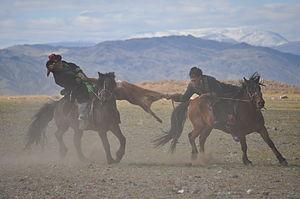
L'aïmag de Bayan-Ölgii, ou Bayan-Ölgiy, est une des 21 provinces de Mongolie. Elle est située à l'extrême ouest du pays, à la frontière avec la Russie et la Chine, non loin du Kazakhstan. 93 % des habitants de cette province sont de culture kazakhe, l'islam y étant pratiqué on peut y trouver diverses mosquées. Elle a un statut de province semi-autonome kazakhe depuis 1939.
Ölgii ou Ölgiy est la cinquième ville la plus peuplée de Mongolie, avec une population de 30 483 habitants.
Le Kirghize kok-borou est un sport semblable au bouzkachi afghan. De tradition ancienne puisque connu depuis le zoroastrisme, ce jeu équestre est très populaire parmi les Kazakhs, Kirghizes, Tadjiks, Ouzbeks et d'autres peuples d'Asie Centrale.